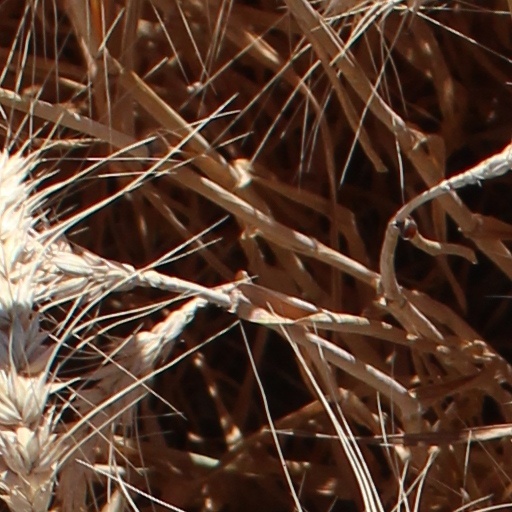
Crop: wheat